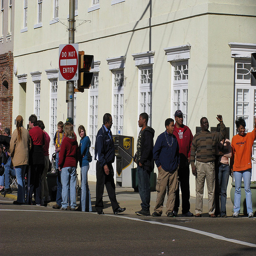
A group of people on line at an intersection.
A group of people standing on a street corner.
A crowd of people stand in line to vote.
A group of people standing by a cross walk on a city street.
A group of people standing in line on a city street.